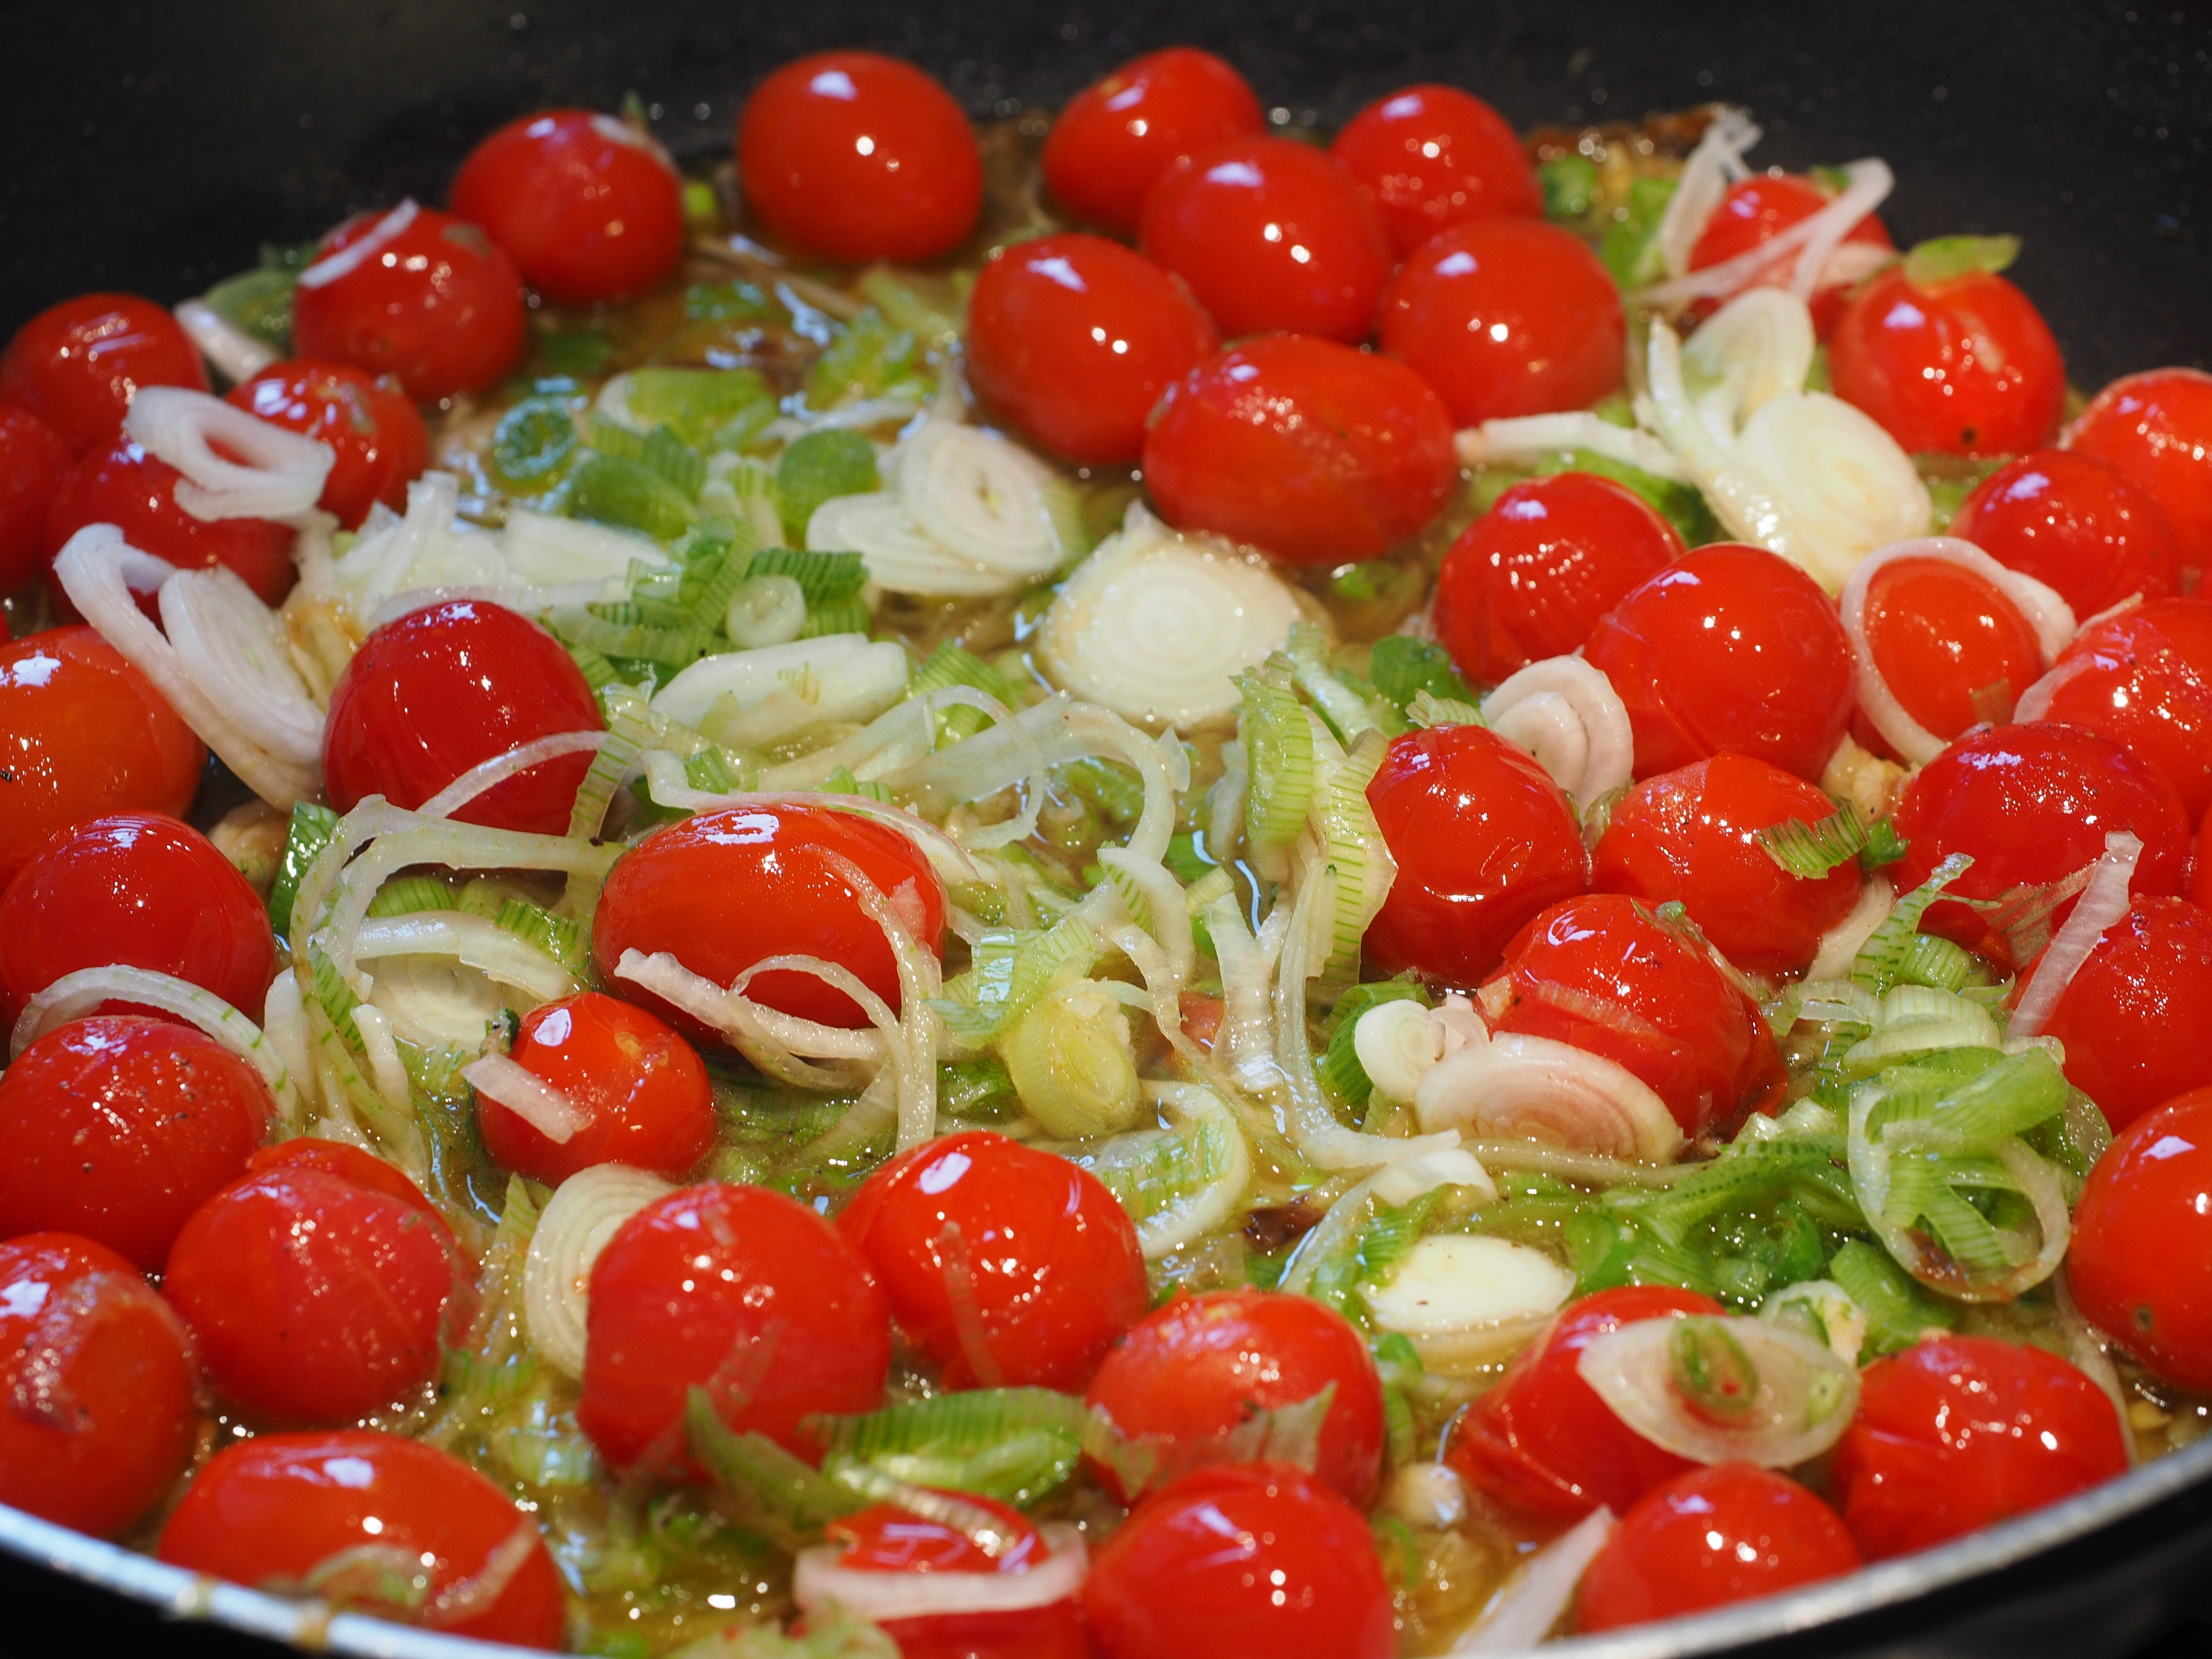
plant, fruit, dish, food, salad, red, produce, vegetable, kitchen, cuisine, delicious, cook, tomato, tomatoes, leek, substantial, mozzarella, flowering plant, cherry tomatoes, spring onions, greek food, vegetable pan, sear, hors d oeuvre, greek salad, caprese salad, land plant